History of Austria

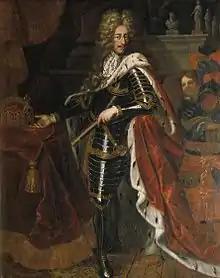
Leopold I, 1657–1705.

Rudolf V (Archduke, Emperor Rudolf II 1576–1612), Maximilian's eldest son, moved his capital from Vienna to the safer venue of Prague, in view of the Ottoman threat. He was noted as a great patron of the arts and sciences but a poor governor. Among his legacies is the Imperial Crown of the Habsburgs. He preferred to parcel out his responsibilities among his many brothers (of whom six lived to adulthood), leading to a great heterogeneity of policies across the lands. Among these delegations was making his younger brother Mathias, Governor of Austria in 1593.